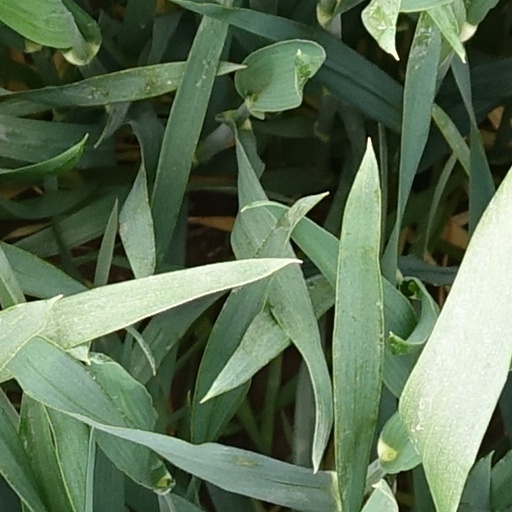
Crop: wheat